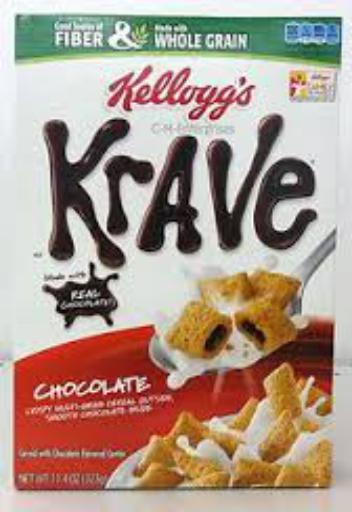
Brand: Krave
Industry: Food